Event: Nepal Earthquake
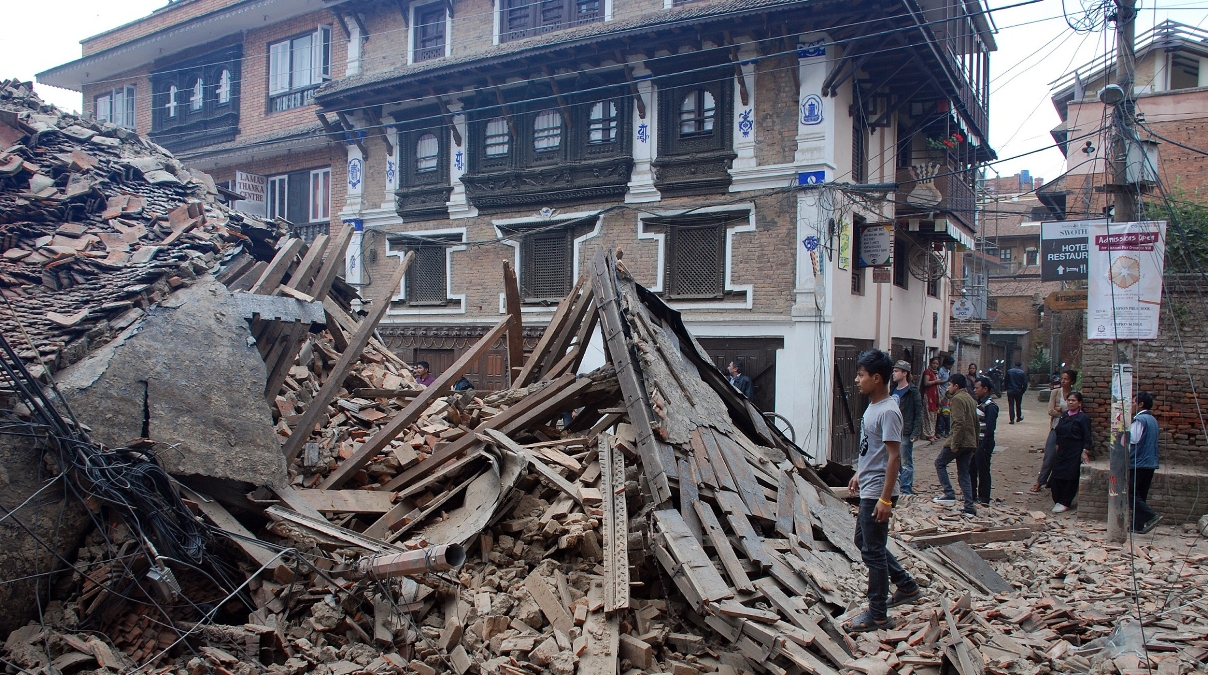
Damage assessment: damage